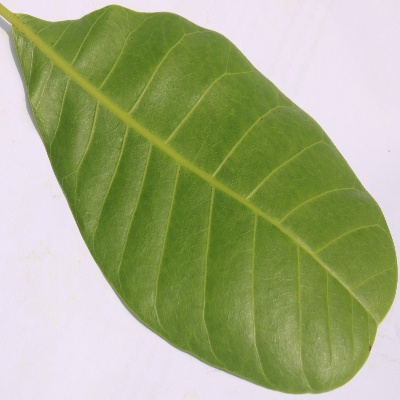
Crop: Cashew
Condition: healthy